Kannagi statue

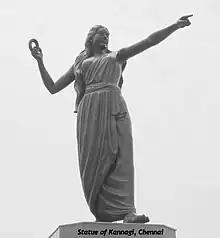
Statue of Kannagi

Kannagi statue is a statue at the Marina Beach, Chennai, India. It is located at the intersection of Bharathi Salai and Kamarajar promenade. On 2 January 1968, it was erected as Kannagi holding an anklet in her hand and demanding justice.